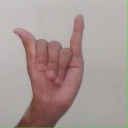
अक्षर: य